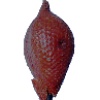
Label: Salak 1